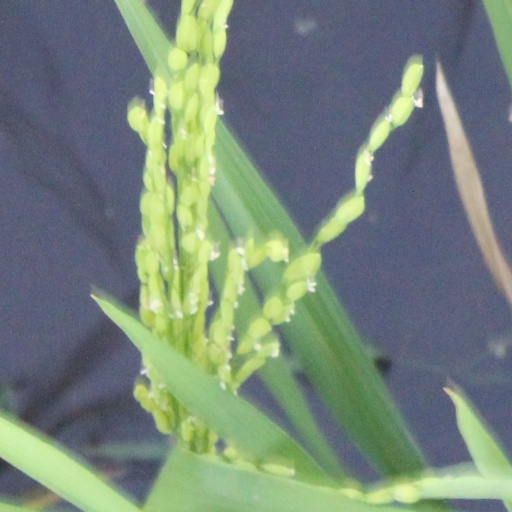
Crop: rice